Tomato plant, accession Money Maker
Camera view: vertical (180 deg); turntable rotation: 330 degrees
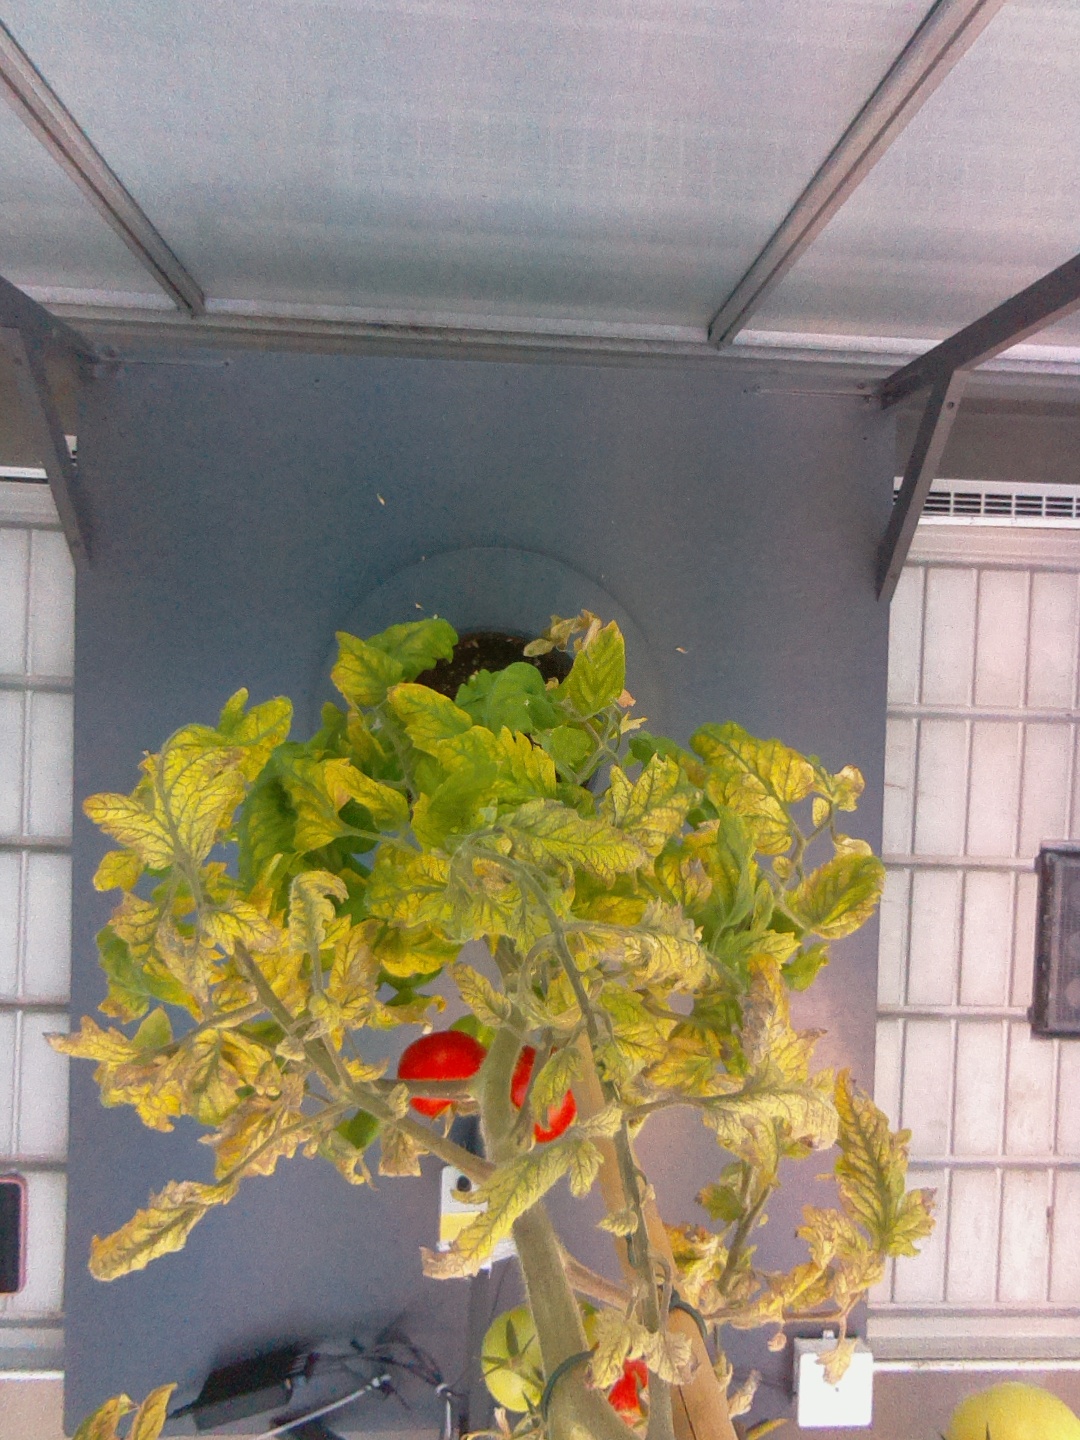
BBCH growth stage 83: 30%-40% of fruits show typical fully ripe color